How to Be a Little Sod

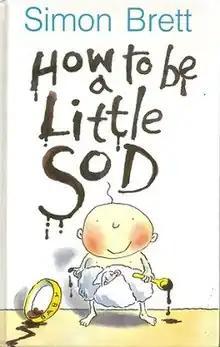
First edition ( Gollancz)

How To Be A Little Sod is a 1992 humour book written by English author Simon Brett and illustrated by Tony Ross, published by Orion Publishing Group. It aims to show what a baby may think during his/her first year of development. The format is in a traditional diary style, listing selected days and events. The main character's name is never actually revealed in the story, the child is always referred to as 'baby.' We also do not find out the gender at any time, so readers can make up their own minds on these missing details. The book is written in the first person, referring as 'I' and shows the baby through their first year of life. The other characters include the mother, referred to as 'Her' and the father, known as 'Him.' There are also the two sets of grandparents, whose awkward get-togethers leave a chill in the air. The book covers a range of traditional development techniques, including the advancement to solid foods, learning to crawl and saying the first word. However, the book is not intended to be a parents guide. It is a fictional book which uses realistic elements.